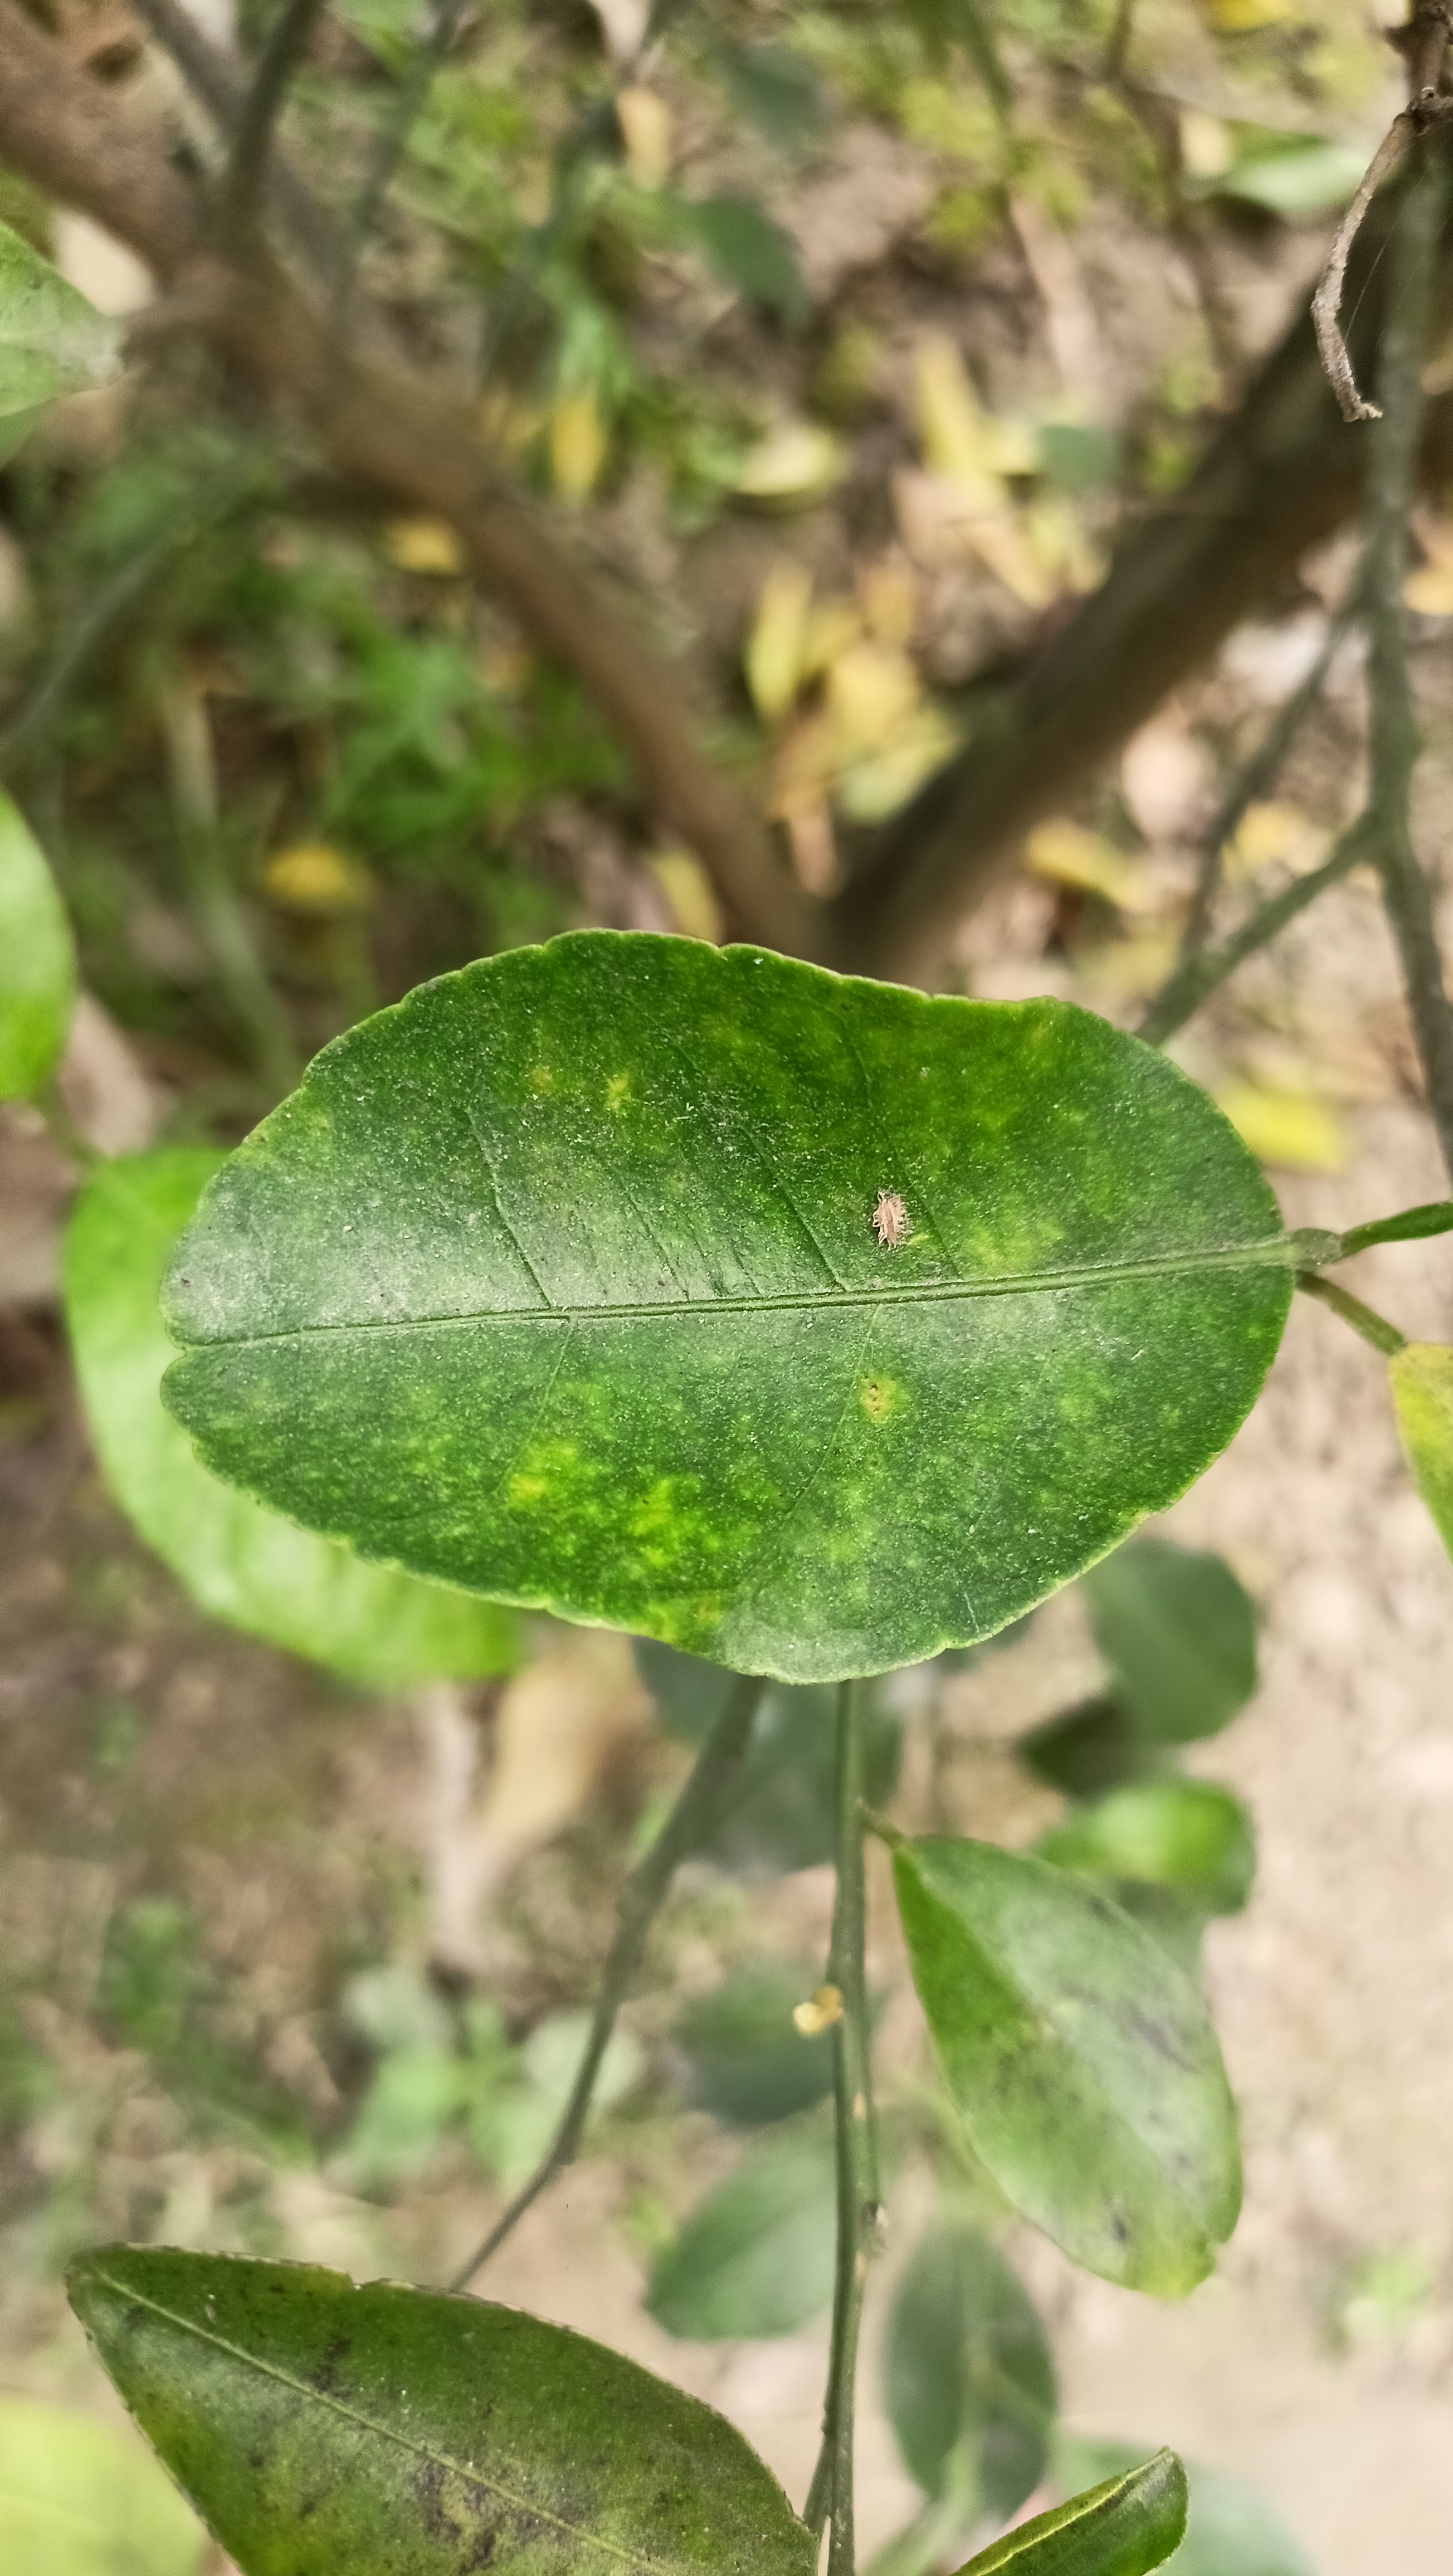
Mandarin leaf variety: China Mishti